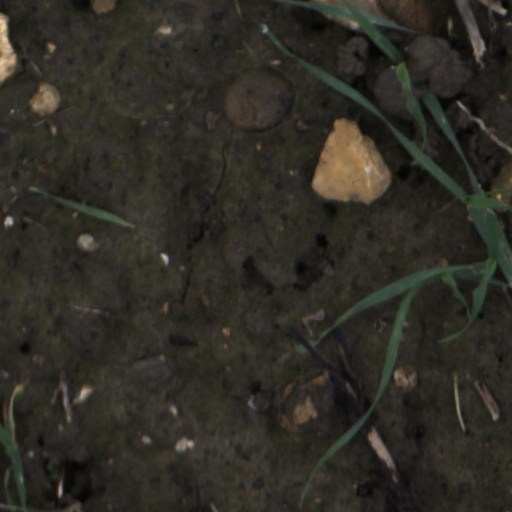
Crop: wheat